Chile and the World Bank

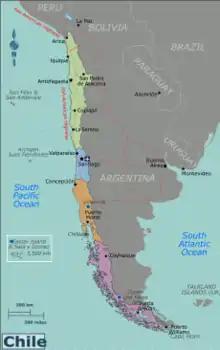
Map of the regions within Chile

Chile was one of the 44 original member countries at the 1944 Bretton Woods Conference who signed its Articles of Agreement. Chile joined other branches of the World Bank Group relatively soon after their creation. They joined the International Development Association (IDA) on December 30, 1960, the International Finance Corporation (IFC) on April 15, 1957, and the Multilateral Investment Guarantee Agency (MIGA) the day it was established on April 12, 1988. The exception was the International Centre for Settlement of Investment Disputes (ICSID) which Chile joined on October 24, 1991, 25 years after its establishment.